Snaiad

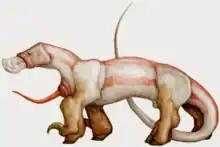
The 'Kahydron' ("Kahydron libanesiensis"), an apex predator and one of Snaiad's signature creatures. Painting by C. M. Kösemen.

Snaiad is a speculative evolution, science fiction, and artistic worldbuilding project by Turkish artist C. M. Kösemen, focused on a fictional exoplanet of the same name. Begun in the early 2000s and inspired by earlier works such as Wayne Barlowe's 1990 book "Expedition", Kösemen has produced hundreds of paintings and sketches of creatures of Snaiad, with detailed ecological roles and taxonomic relationships to each other. The sheer number of invented creatures and lineages makes Snaiad one of the most biologically diverse fictional worlds.